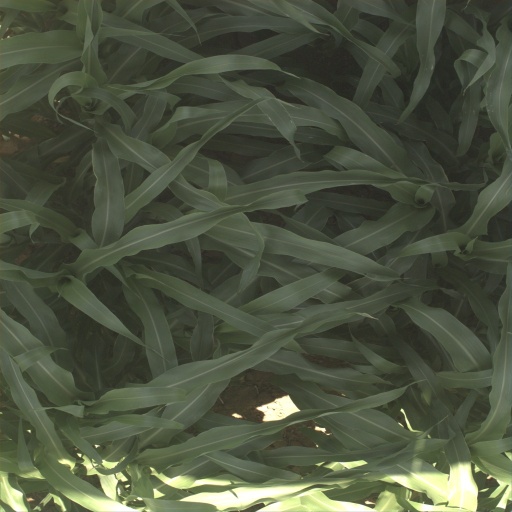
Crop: sorghum